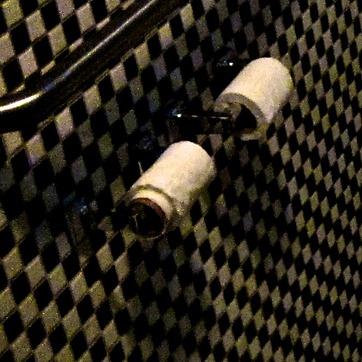
Material: paper